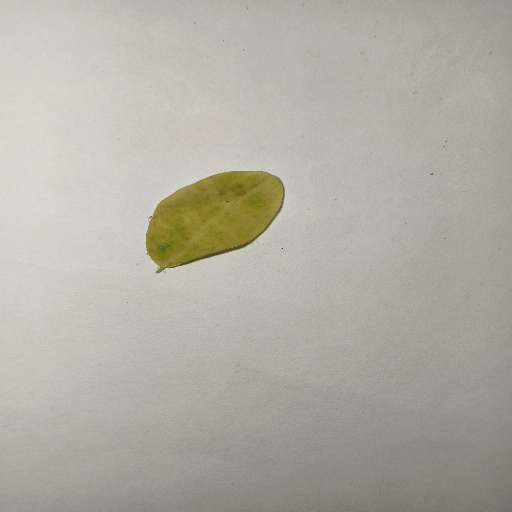
Species: Sojina
Leaf condition: Yellow Leaf